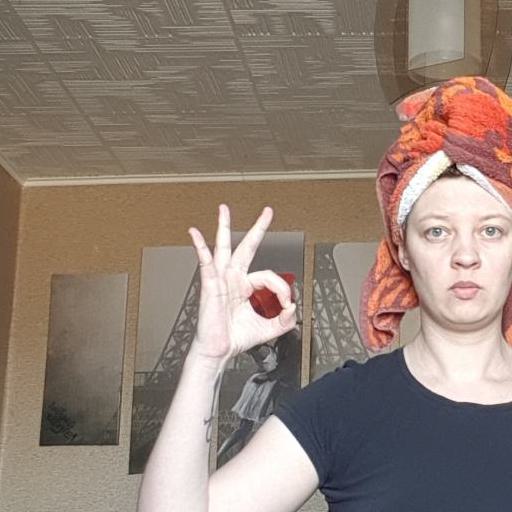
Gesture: ok